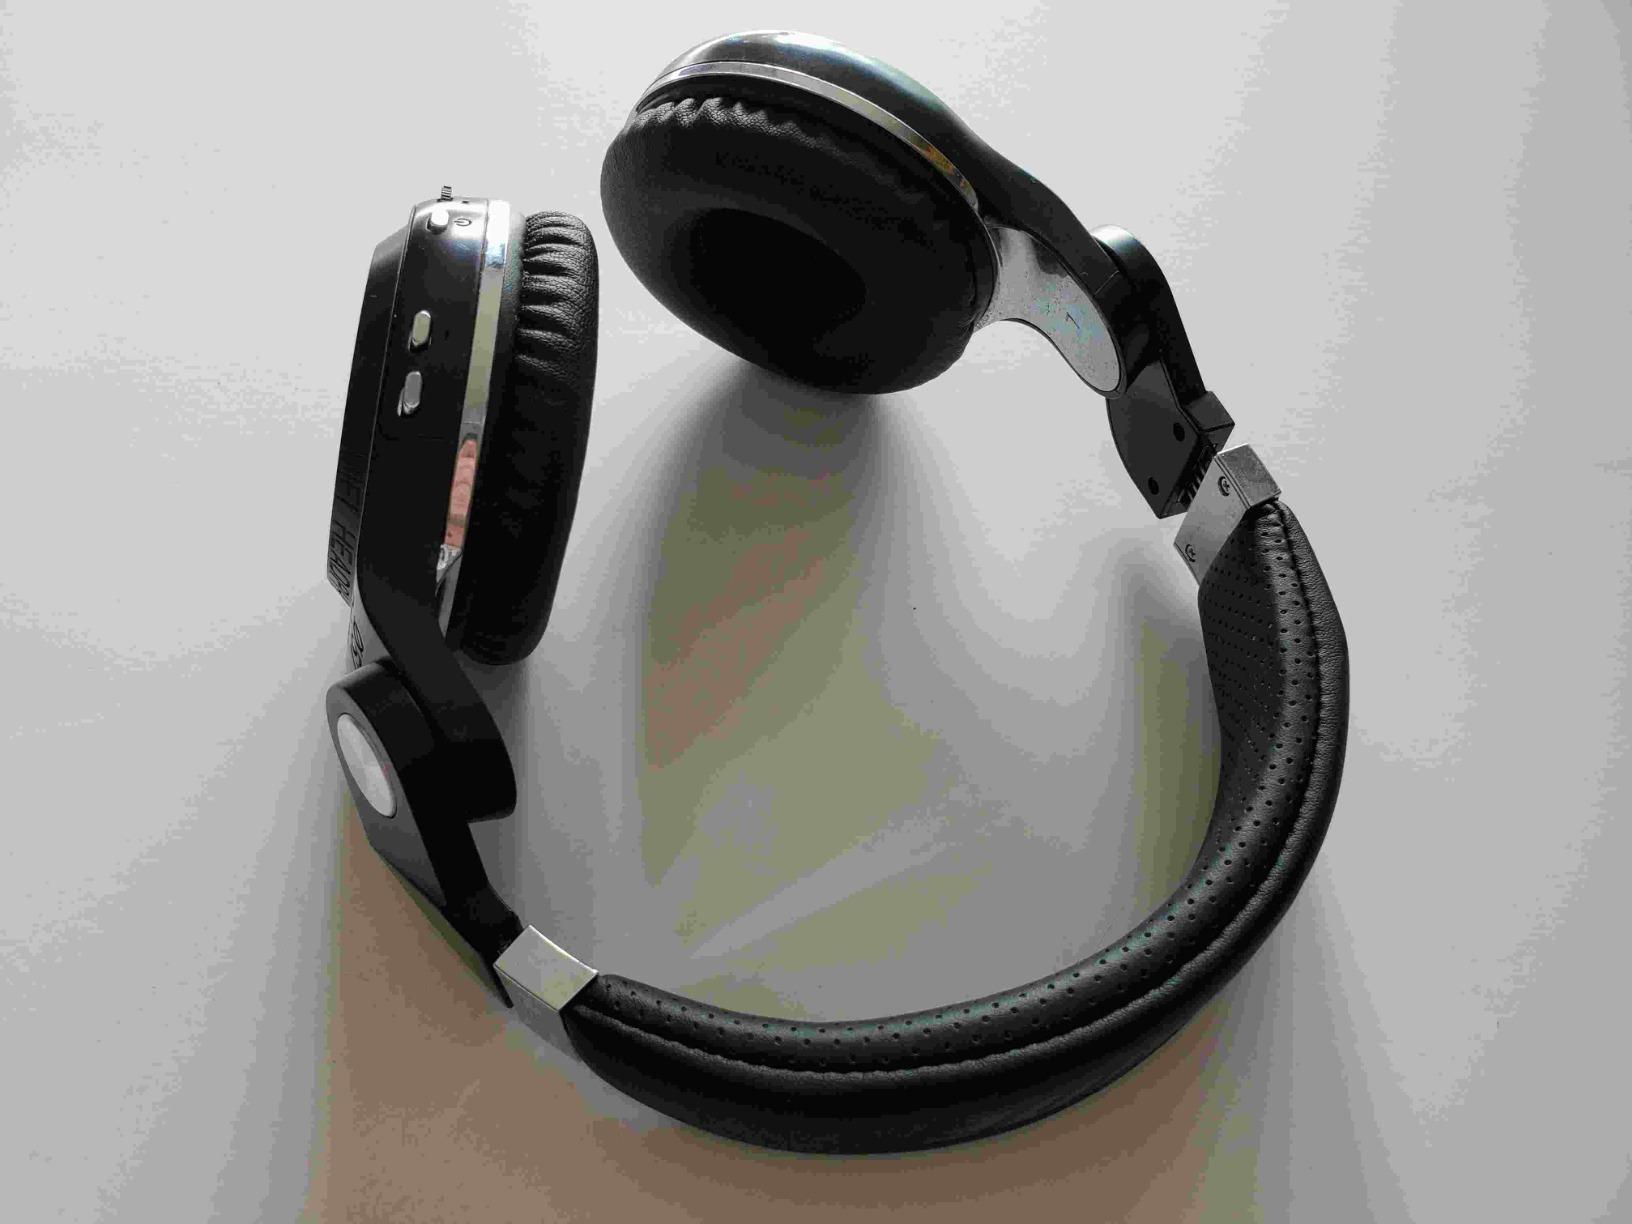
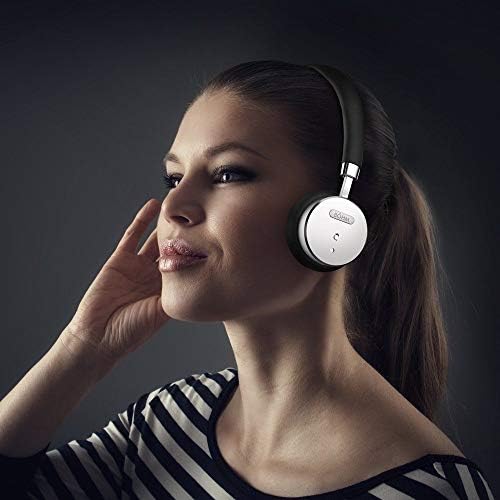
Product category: headphones
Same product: no